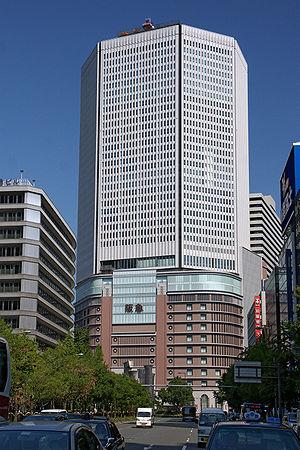
La préfecture d'Osaka est la deuxième plus peuplée des 47 préfectures du Japon. Osaka, capitale de la préfecture, est aussi la deuxième puissance économique du pays après la capitale Tokyo. Le PIB dans la région du Keihanshin est de 240 milliards d'euros, ce qui en fait une des régions les plus productives du monde.
La liste des plus hautes constructions du Japon rassemble les édifices les plus élevés du Japon.